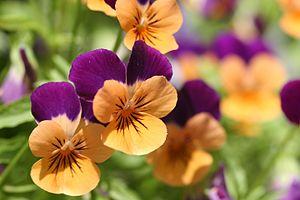
Un pigment biologique est une substance synthétisée par des organismes vivants qui a une couleur résultant de l'absorption sélective des couleurs. De nombreuses structures biologiques, telles que les chloroplastes, la vacuole, la peau, les yeux, la fourrure ou les cheveux contiennent des pigments.